Pancam

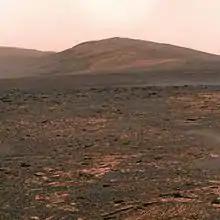
753, 535, and 432 nanometers light wavelengths (e.g. approximately true color) of Solander point as seen overlooking Botany bay.

Each Pancam is one of two electronic stereo cameras on Mars Exploration Rovers "Spirit" and "Opportunity". It has a filter wheel assembly that enables it to view different wavelengths of light and the pair of Pancams are mounted beside two NavCams on the MER camera bar assembly.